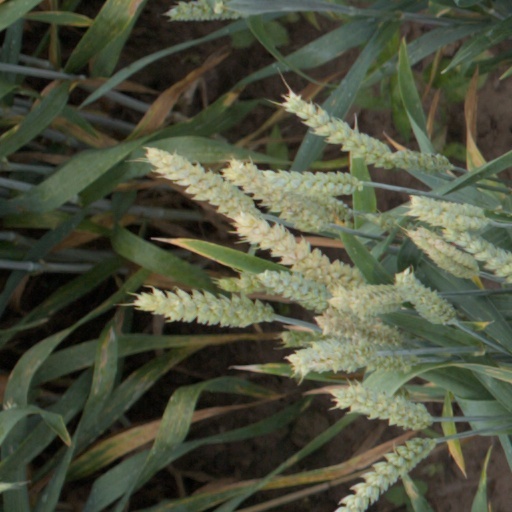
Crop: wheat